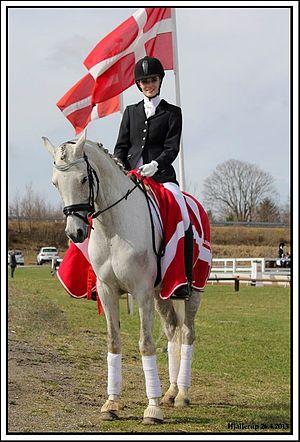
Le cheval au Danemark est surtout représenté par des races de poneys, ainsi que des chevaux destinés à la selle et aux sports. Le développement des courses de trot se matérialise par l'élevage du Trotteur danois grâce à l'importation, et par des hippodromes dédiés.